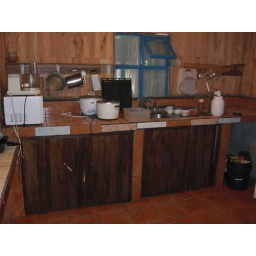
kitchen in my house